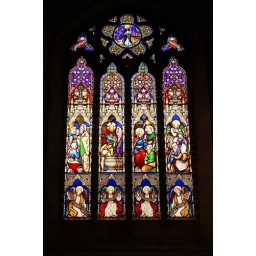
Another magnificant stained glass window in St. Laurence Church, Ludlow.